Tiefwerder

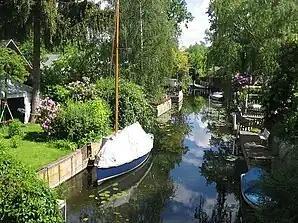
Small Jürgengraben at the end of the village street

Tiefwerder encompasses both a village and a Werder along the Havel River in the Berlin district of Spandau. While the village of Tiefwerder, along with the neighboring southern port of Spandau, falls under the jurisdiction of the district of Spandau, the surrounding forested areas, meadows, and water areas of the Werder are administratively part of the district of Wilhelmstadt.